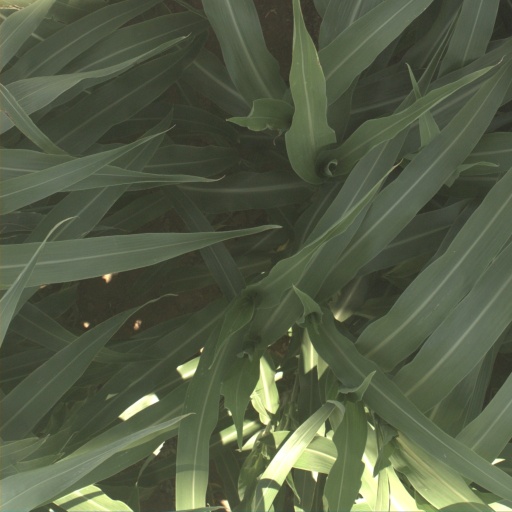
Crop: sorghum